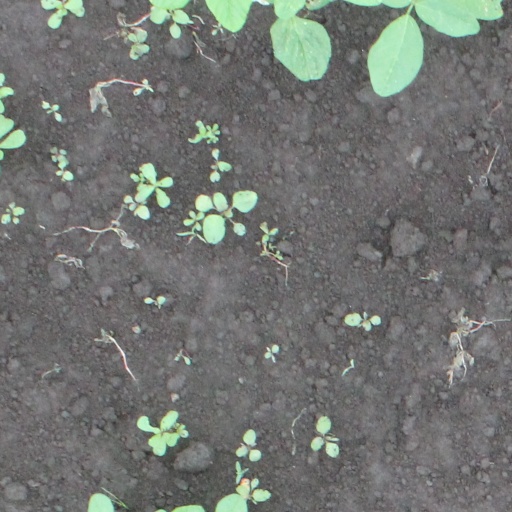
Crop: soybean